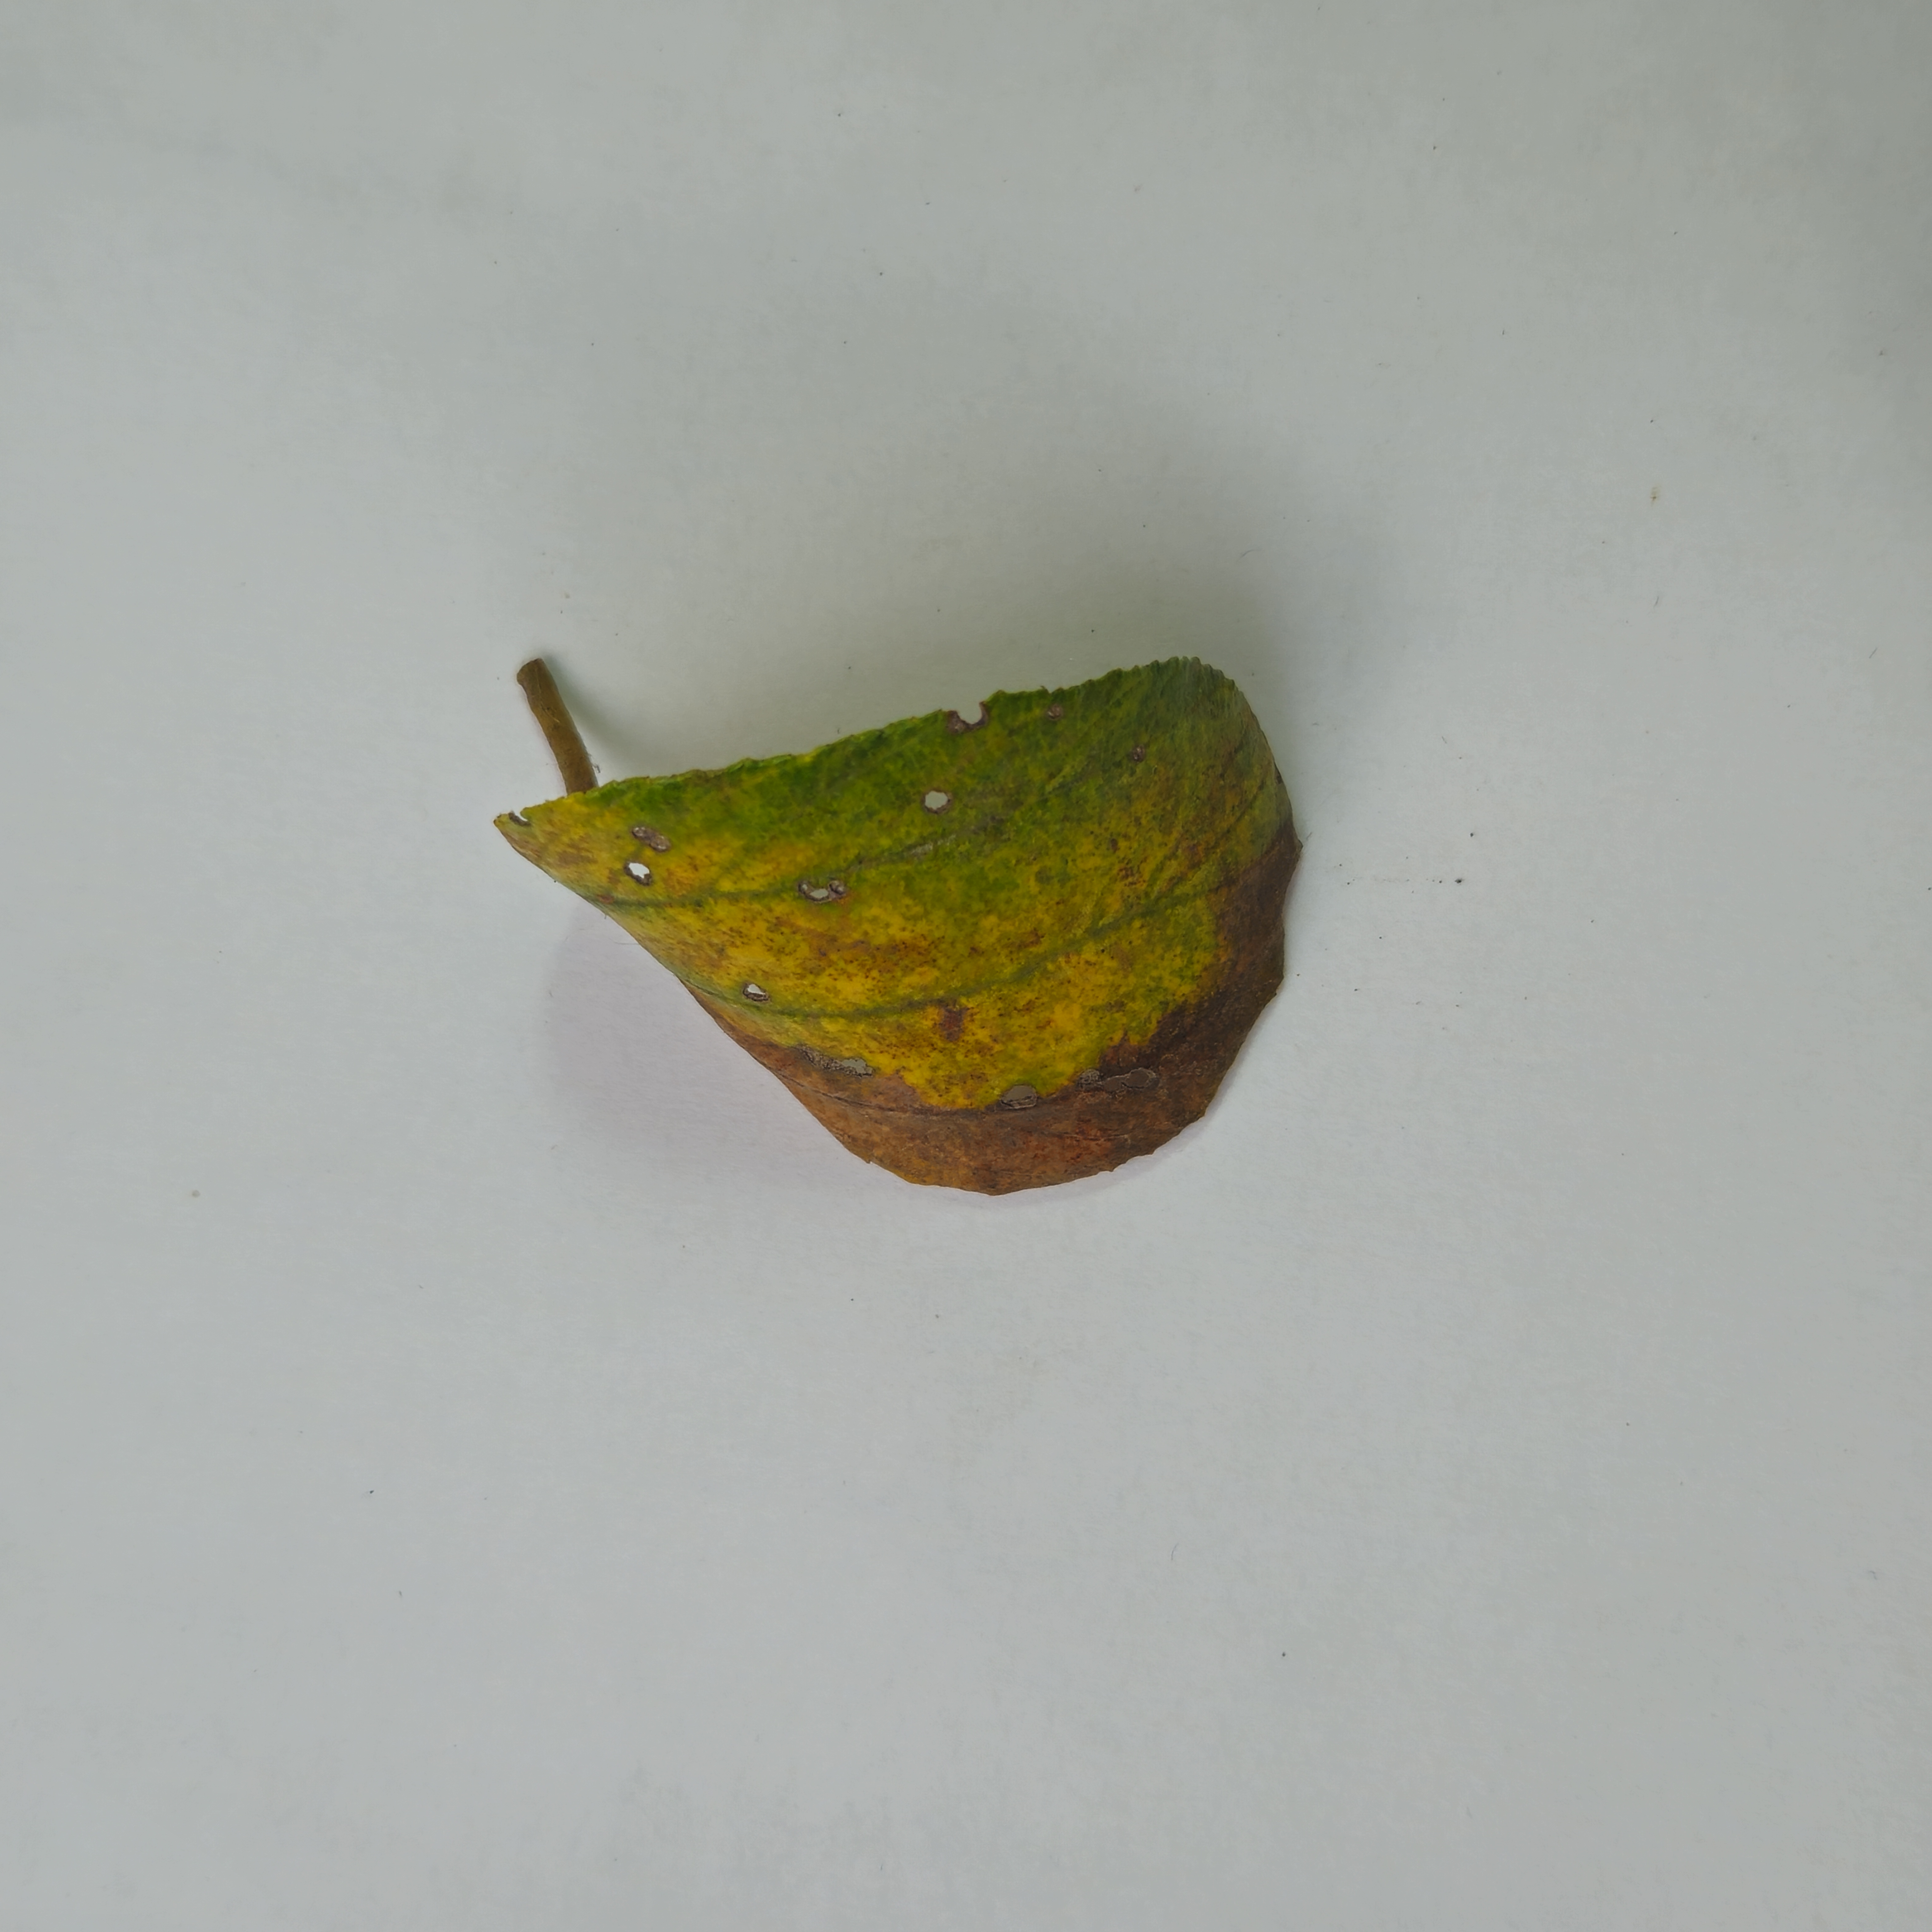
Label: Yellow